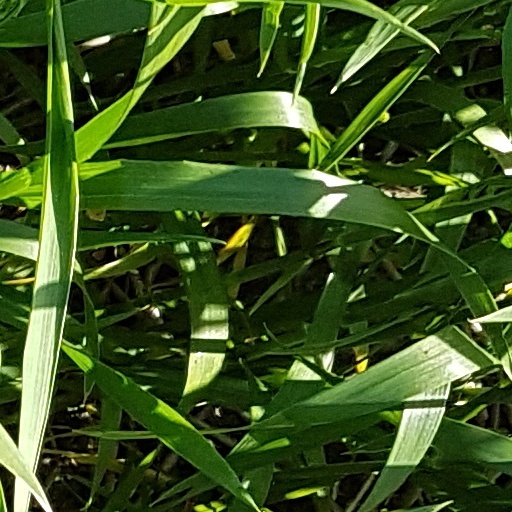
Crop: wheat